Volkswagen Golf Mk4

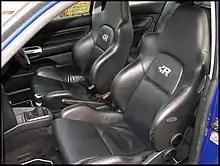
Volkswagen R32 interior

The R32 shared many mechanical components with the 3.2-litre Audi TT, including the DOHC 24v VR6 engine (ID codes: BFH/BML), which produced at 6,250 rpm and at 2,800 rpm. Further additions included Haldex Traction-based 4motion on-demand four-wheel drive system, a six-speed manual transmission, aluminum front control arms, independent rear suspension, and larger disc brakes with gloss blue painted calipers. Exterior changes included R32 specific bumpers and side skirts, a hatch spoiler, and 18" OZ Aristo alloy wheels (Ronal produced the wheels towards the end of production). The interior of the R32 was equipped with Climatronic automatic climate control, sport seats from König with "R" logo embroidery, a sunroof (US only), Xenon Headlamps (for Europe), and more.